New Belgrade

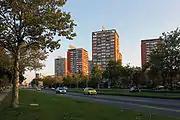
Šest kaplara buildings

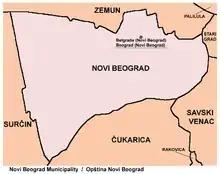
Map of New Belgrade municipality

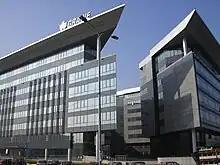
Corner of Block 25

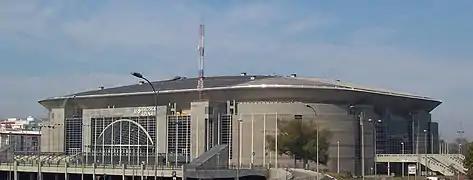
Belgrade Arena

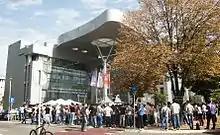
Main building of the Megatrend University in New Belgrade

New Belgrade is divided into 72 blocks, some of which are further divided into subblocks. The blocks are not numerated one after another: for example, there are Blocks 26 and 28, but there is no Block 27. The one-digit blocks are the oldest.